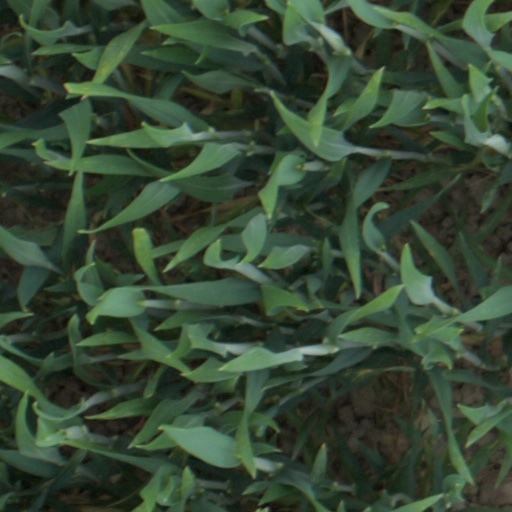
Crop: wheat